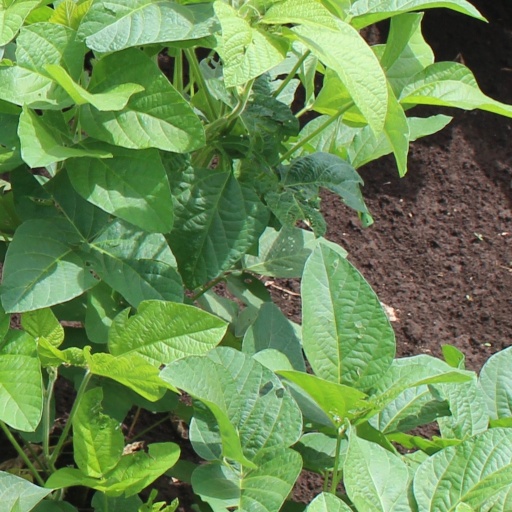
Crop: soybean